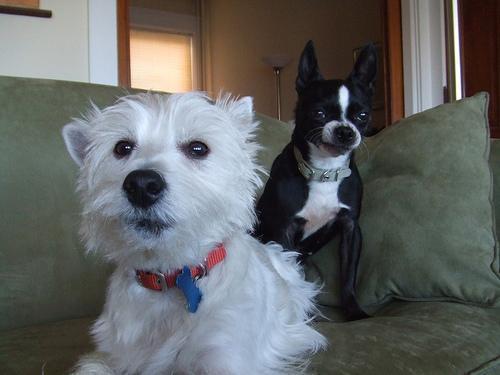
Boston_bull